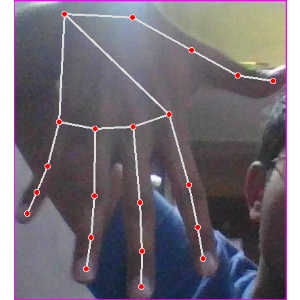
अक्षर: ढ